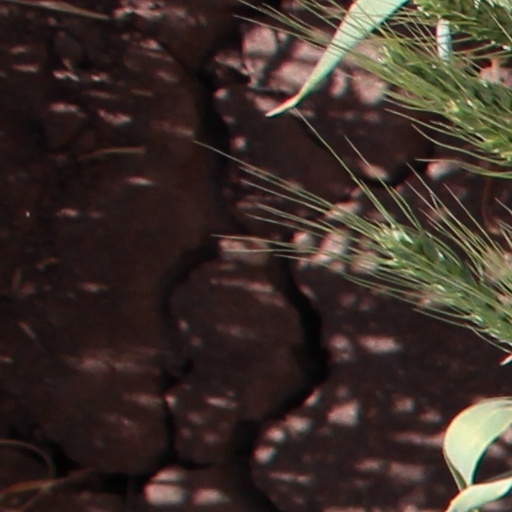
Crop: wheat